Drew McIntyre

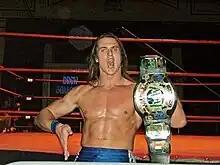
Galloway as the IWW International Heavyweight Champion, August 2006

In November 2006, Galloway and Lionheart defeated BCW Heavyweight Champion Highlander and Wolfgang at "Live in East Kilbride", after Galloway pinned Highlander. At December's "No Blood, No Sympathy IV" event, Galloway defeated Highlander in an "I Quit" match with Conscience as the special guest referee to win his second BCW Heavyweight Championship. He held the title through 2007, with successful defenses against the likes of Martin Stone, Allan Grogan and Lionheart, before vacating the title when he relocated to the United States in September.